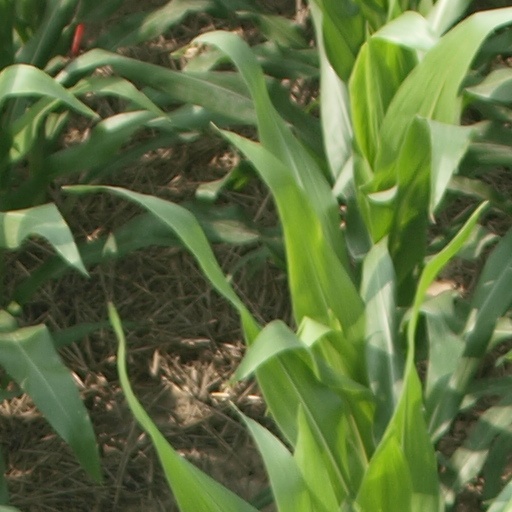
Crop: maize; corn